White Deer Creek

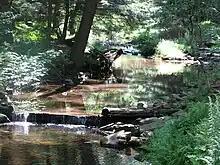
White Deer Creek in McCalls Dam State Park

The elevation near the mouth of White Deer Creek is above sea level. The elevation of the creek's source is above sea level. White Deer Creek is relatively small, with a width of about . The gradient of the creek upstream of the water supply dam on it ranges from , with an average of .